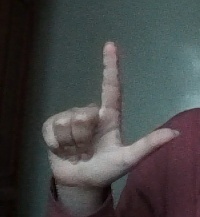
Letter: laam